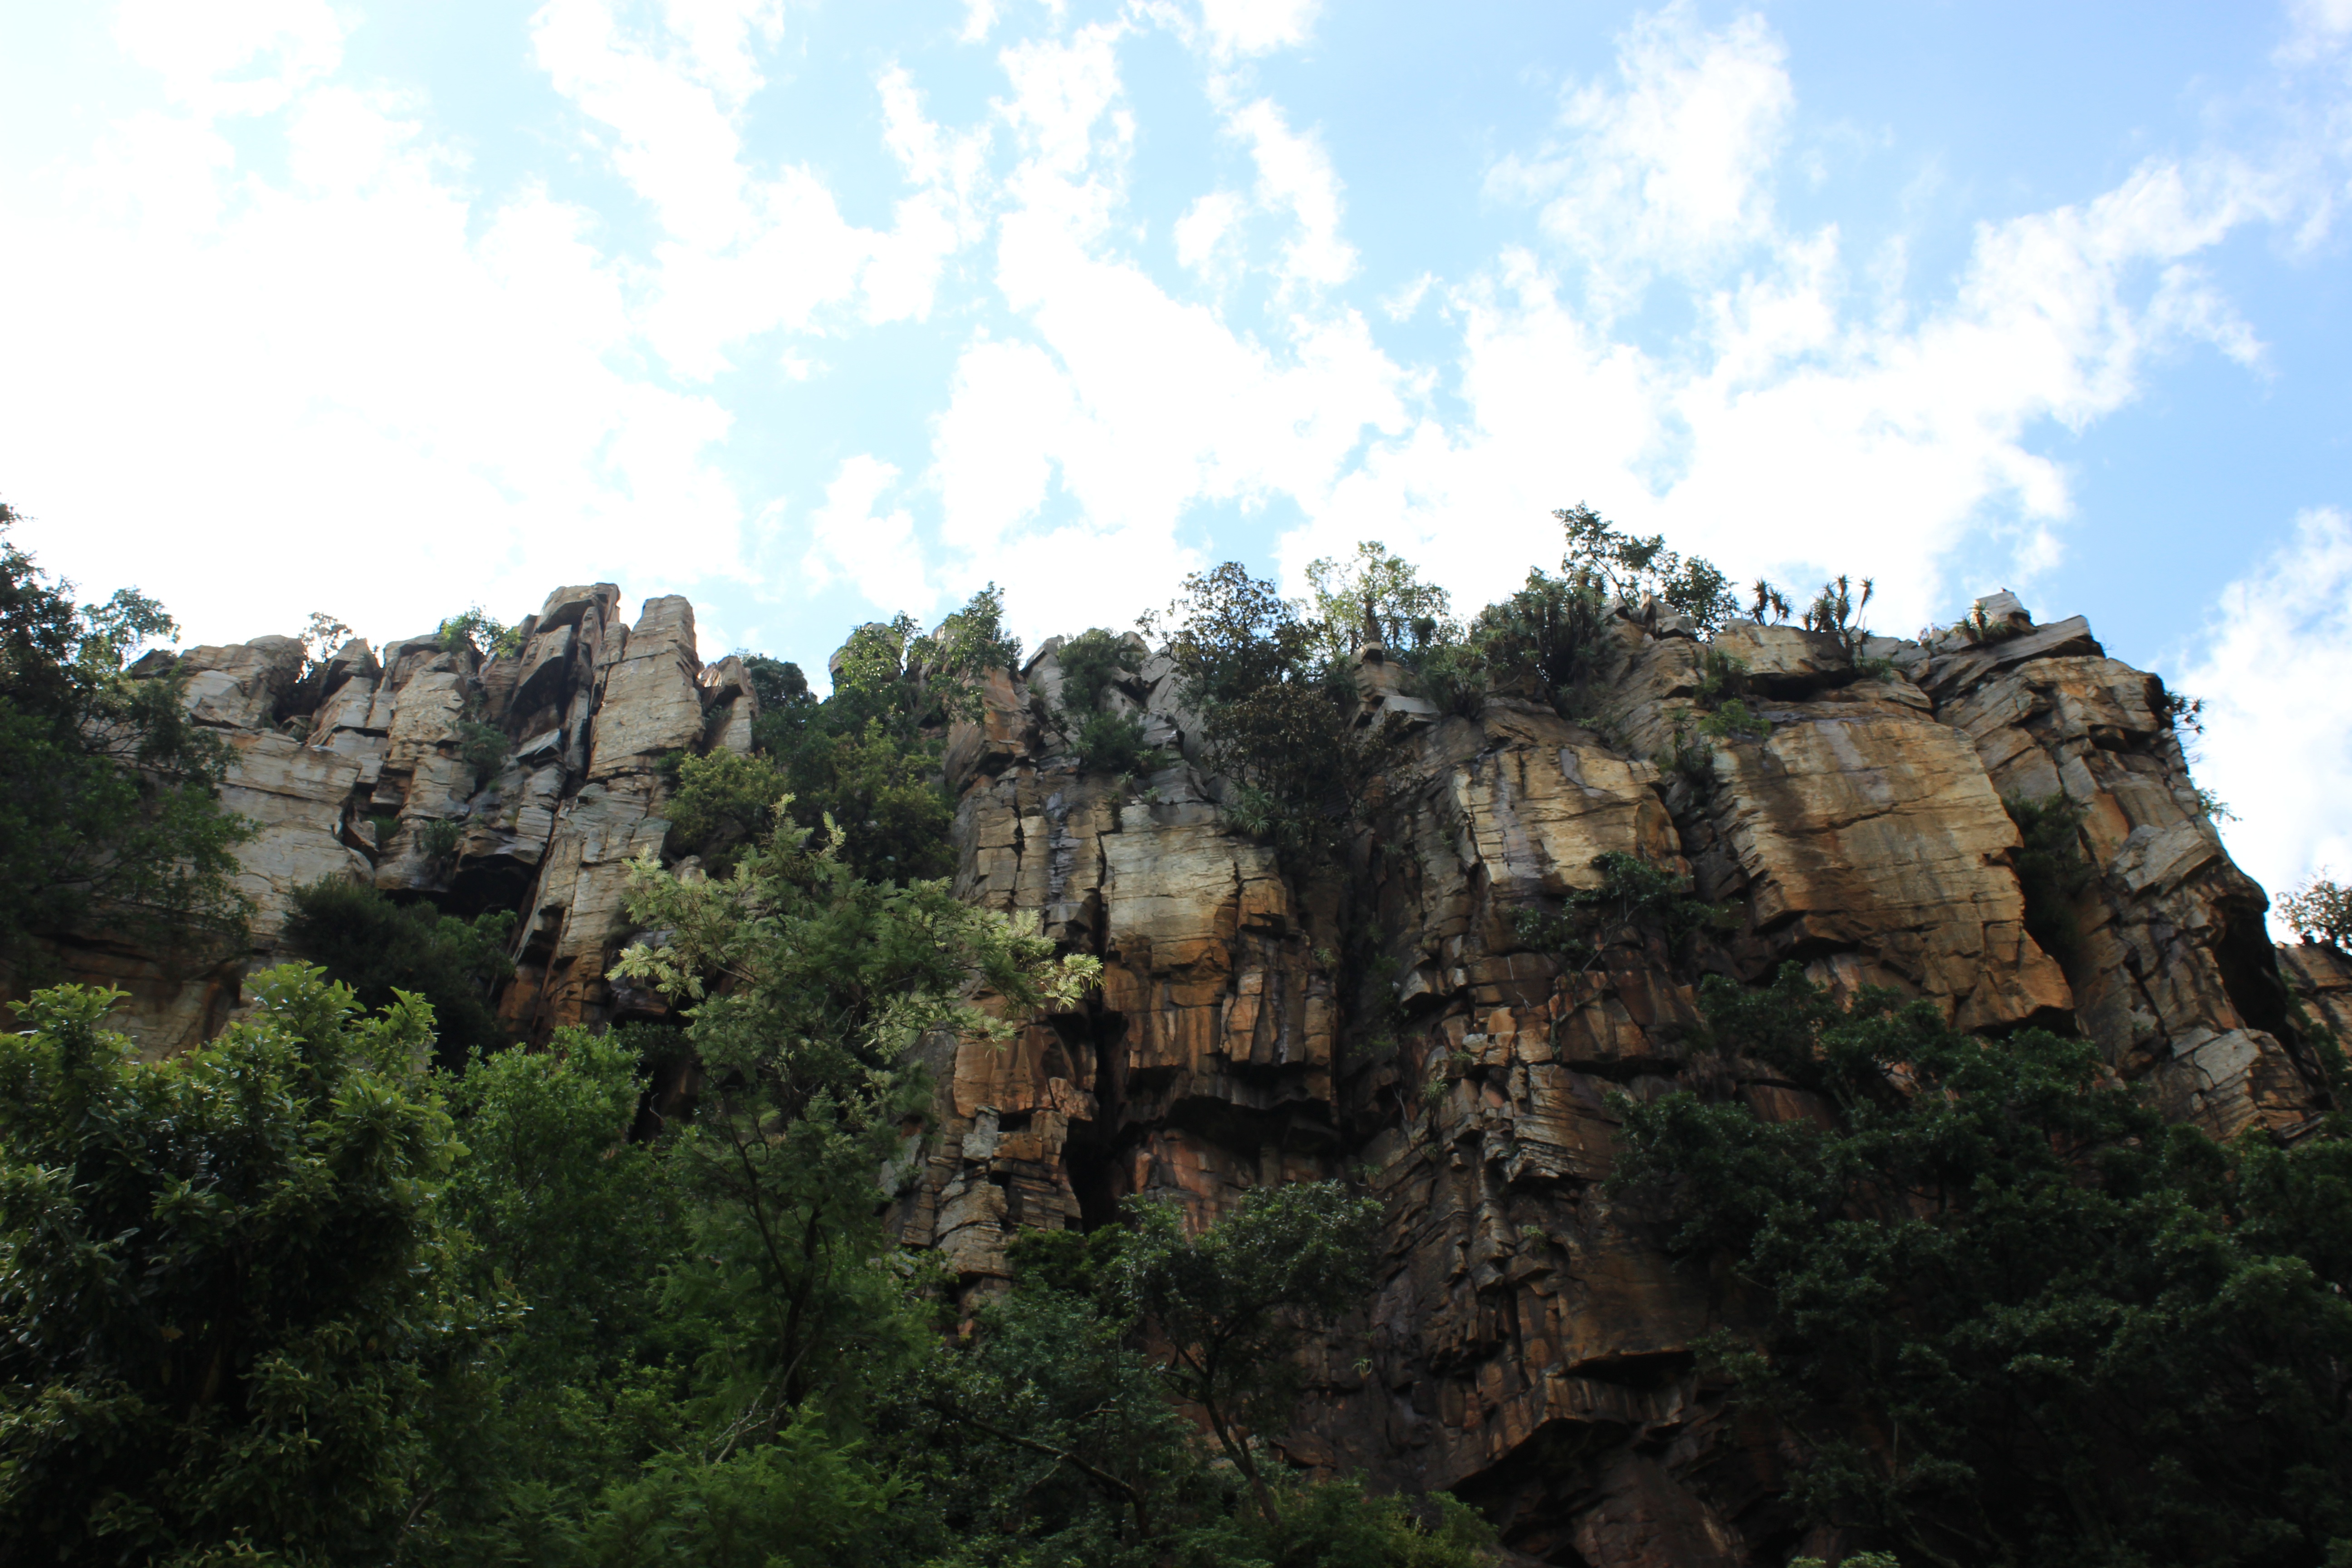
landscape, forest, rock, waterfall, mountain, leaf, river, stone, travel, formation, cliff, environment, stream, green, flow, jungle, flowing, scenery, fresh, terrain, rocks, ruins, archaeological site